2018 Caroline Wozniacki tennis season

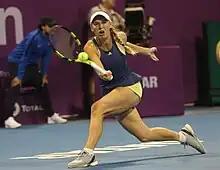
Wozniacki playing at the 2018 Qatar Total Open

Wozniacki then played in the Qatar Open, where she received a bye in the first round. She defeated Carina Witthöft with a bagel in the second set. The Australian Open champion put together a dominant performance and needed just 57 minutes to record the victory. She then defeated Monica Niculescu in straight sets to extend her head-to-head advantage to 9–0 over the Romanian. Her next opponent was former world No. 1, Angelique Kerber. Kerber got out to a fast start but the first set went to a tiebreak and ended in Wozniacki's favour. Kerber easily won set two. The third set was a marathon of long rallies but Wozniacki won in a gruelling two hours and 20 minutes. Against Petra Kvitová, Wozniacki was not so lucky. She lost, despite having two chances to serve for the match. However, with her Qatar performance, she became only the fourth player in WTA history to surpass $30,000,000 in career prize earnings.